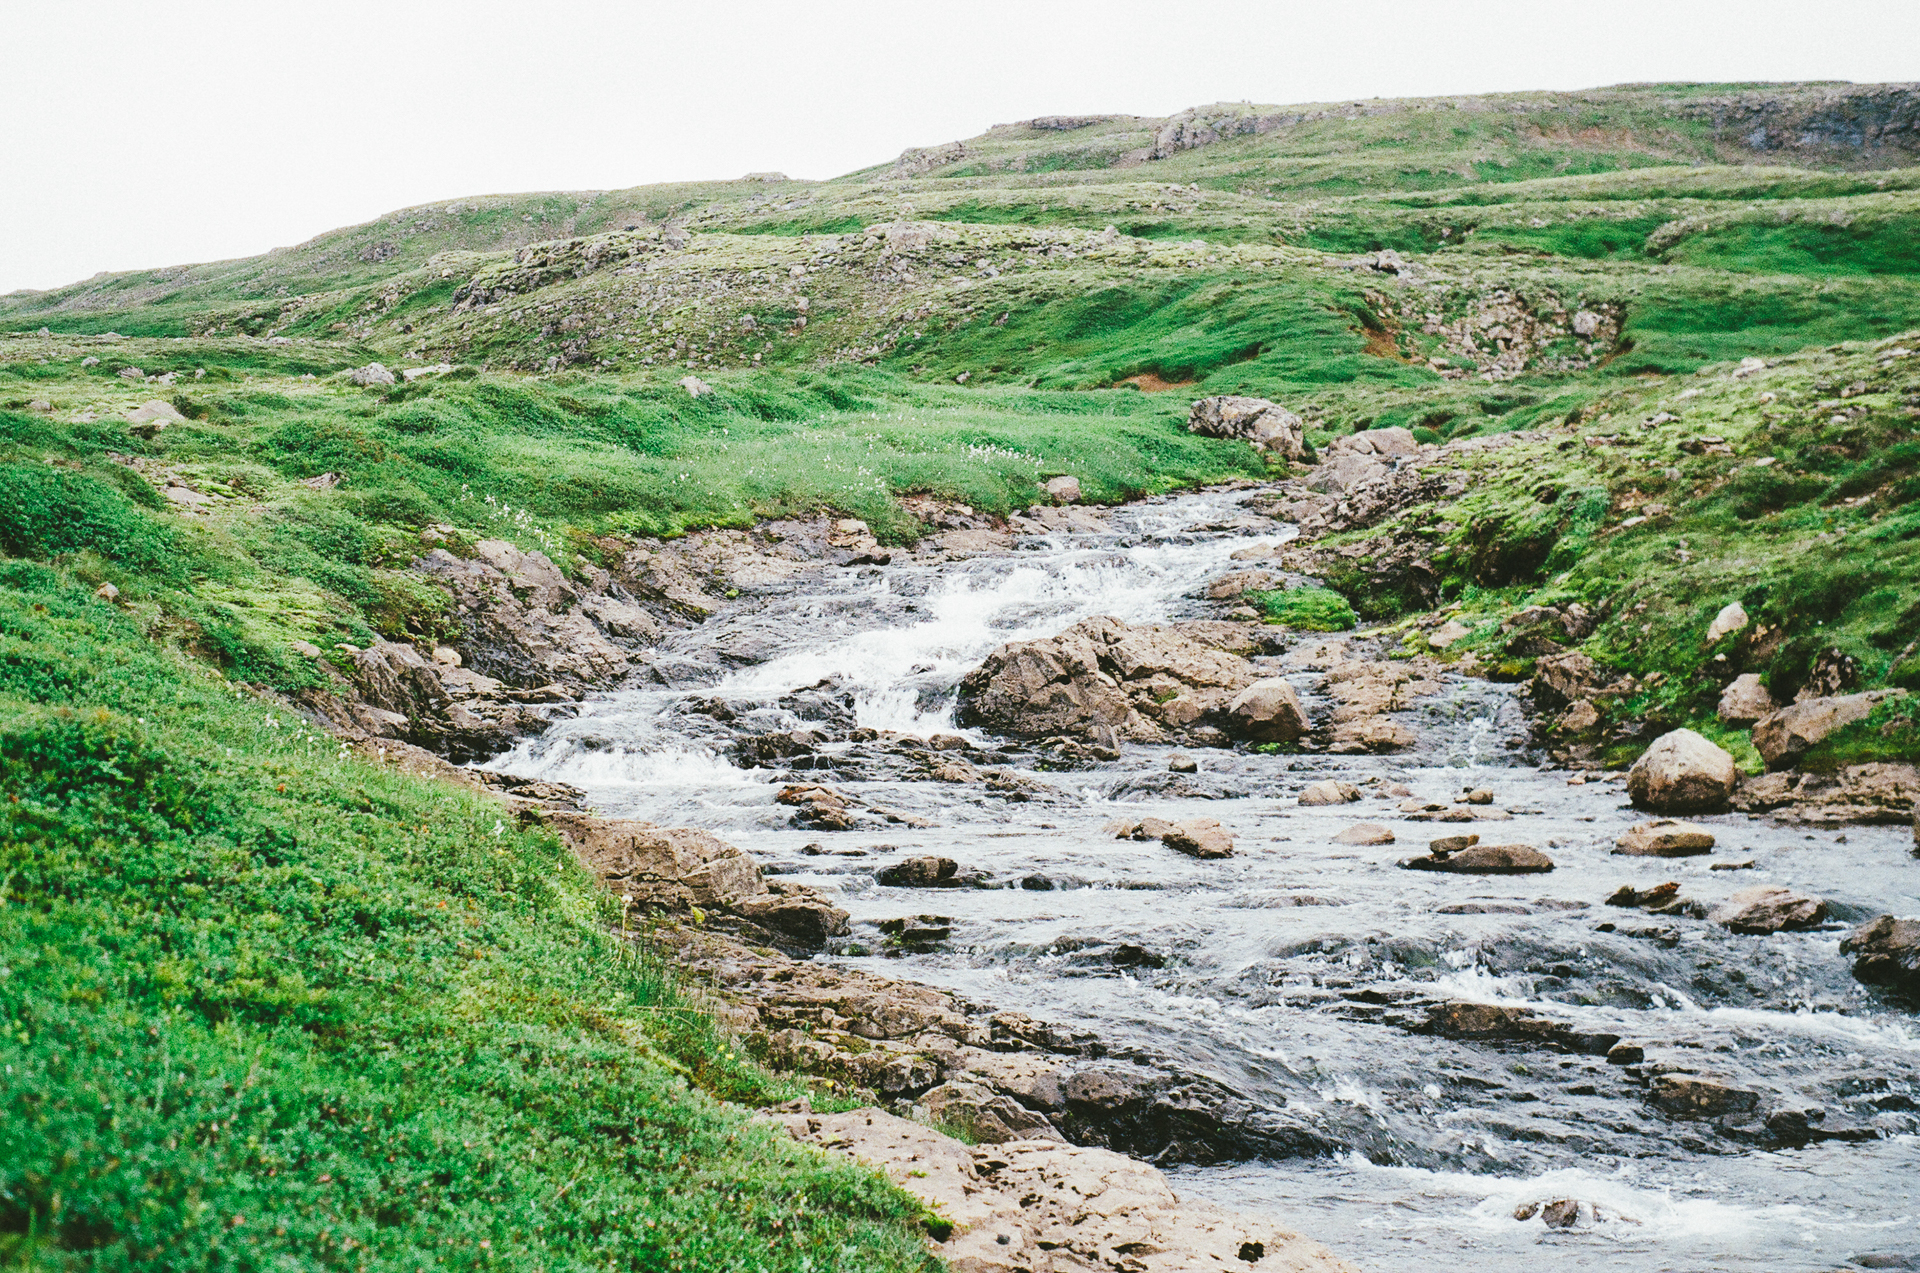
landscape, coast, nature, rock, creek, wilderness, mountain, river, valley, stream, brook, rapid, terrain, geology, badlands, plateau, loch, wadi, landform, geographical feature, geological phenomenon